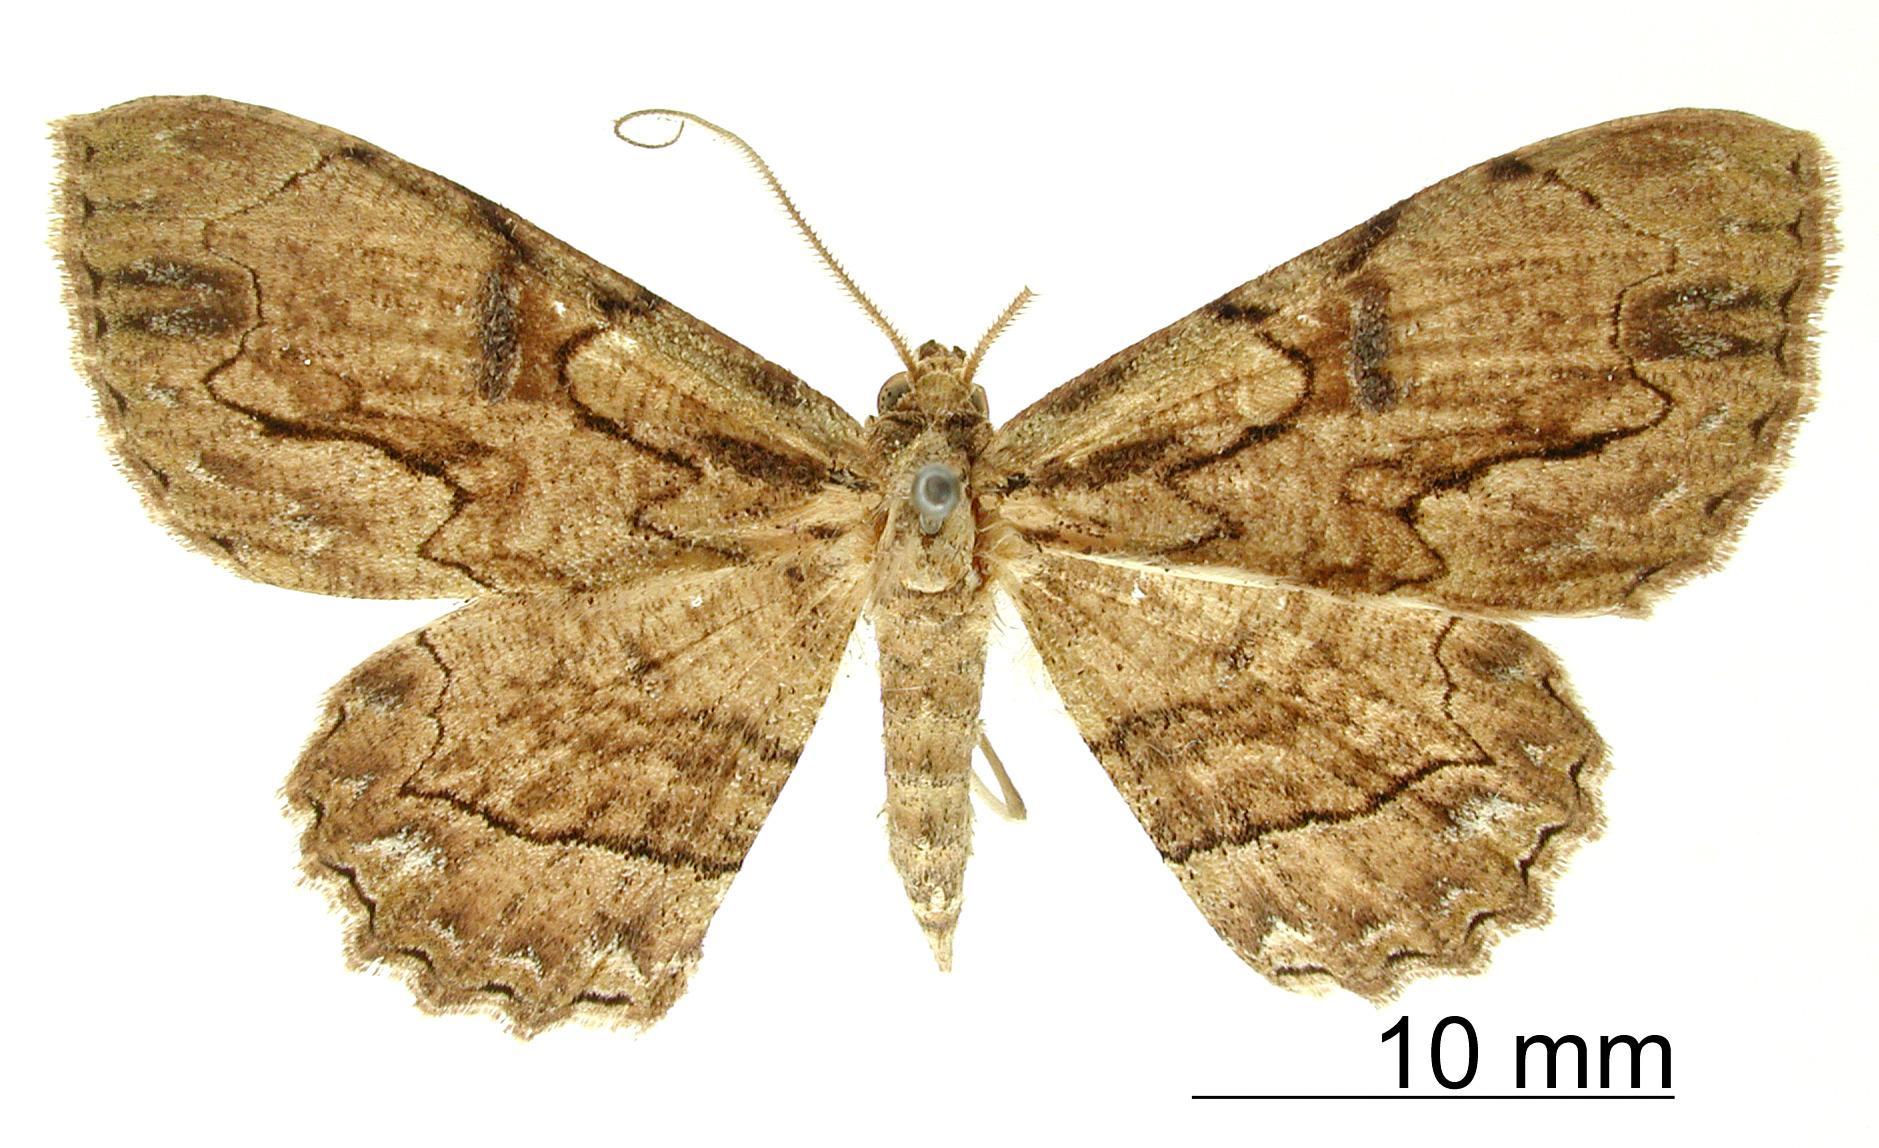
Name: Polysemia divecta
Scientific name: Polysemia divecta Warren, 1908
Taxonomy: Animalia, Arthropoda, Insecta, Lepidoptera, Geometridae, Oenochrominae
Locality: St. Laurent, Maroni, St. Laurant du Maroni, French Guiana
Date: Sep 1904